Frank Hanna (footballer, born 1924)

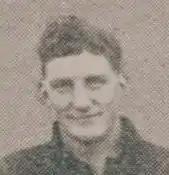

Frank Hanna (5 April 1924 – 28 November 2010) was an Australian rules footballer who played with Melbourne in the Victorian Football League (VFL).